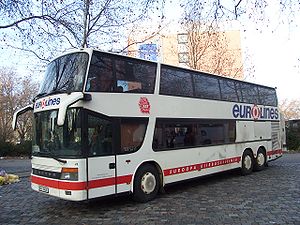
Setra
Setra S 328 DT
Setra er et busvaremærke tilhørende Daimler-selskabet EvoBus. Navnet kommer af ordet „selbsttragend“.